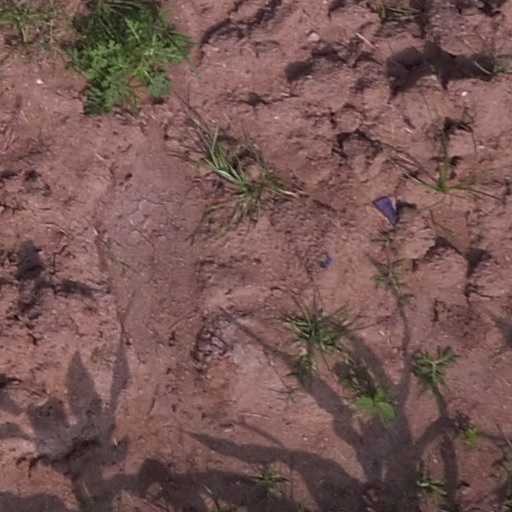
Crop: maize; corn